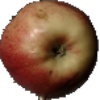
Label: red_apple